List of Suits characters

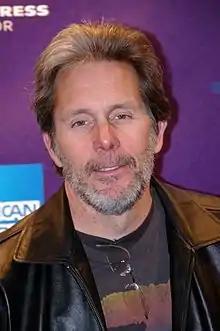
Gary Cole

Cameron Dennis, played by Gary Cole, is the former New York County (Manhattan) District Attorney. Jessica sent Harvey to the Manhattan DA's office to be mentored by Cameron straight after graduating from Harvard Law. He had a history of altering the evidence in cases to ensure high conviction rates, even at the cost of sending the innocent to jail. In season one he makes a deal with the state attorney general's office to save himself by selling out Harvey. It is not until Donna secretly presents evidence to Jessica of Cameron's past malfeasance behind Harvey's back that Jessica is able to force Cameron into changing his deal with the AG's office and resign from his position as DA, saving Harvey.